Adam Harvey (artist)

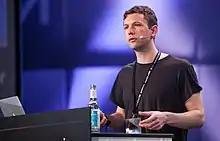
Harvey speaking in Berlin, 2016

Adam Harvey is an American artist and researcher based in Berlin whose work focuses on computer vision, digital imaging technologies, and counter surveillance. His work includes projects combining art and technology as well as speaking and hosting talks on topics relating to data and computer vision.